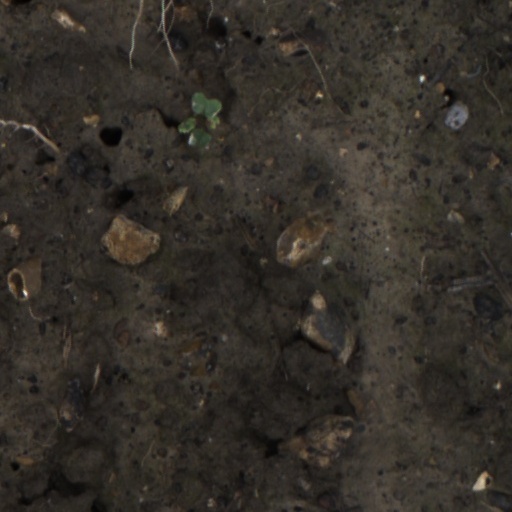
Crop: wheat